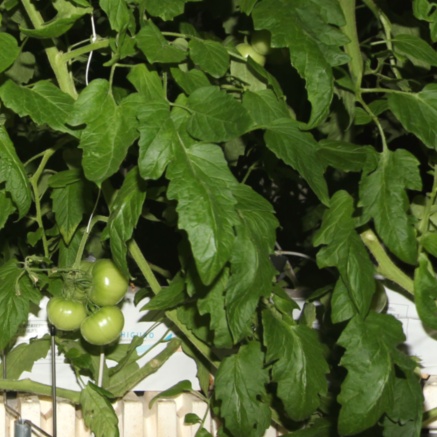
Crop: tomato